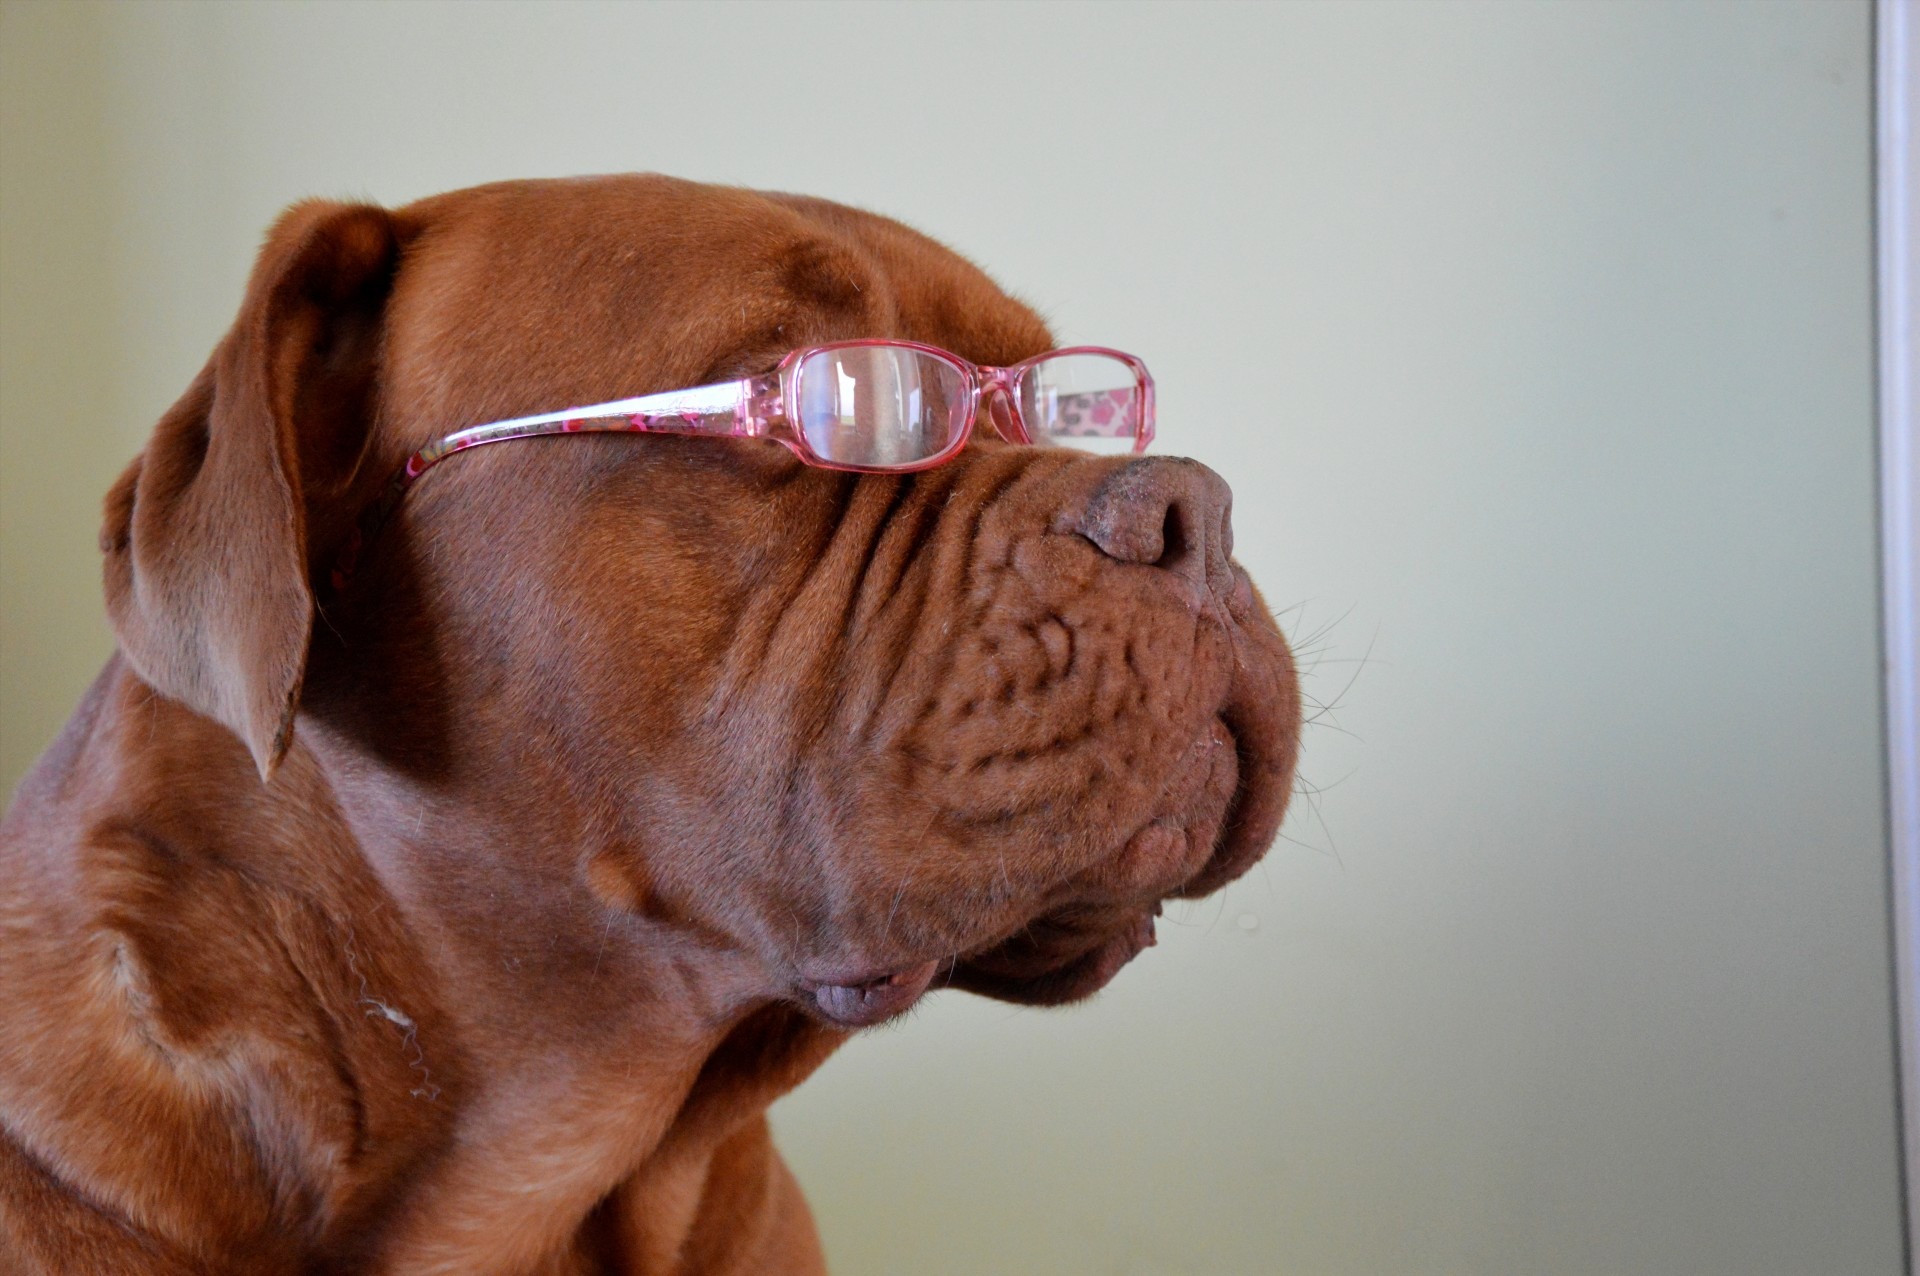
puppy, dog, cute, canine, looking, pet, portrait, sitting, mammal, fashion, nose, glasses, vertebrate, domestic, dog breed, purebred, pedigree, dogue de bordeaux, dog like mammal